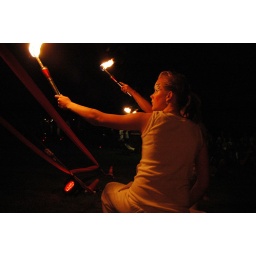
Icarus try-out tijdens Kleuren van de Nacht in Sonsbeek door Circus Poehaa